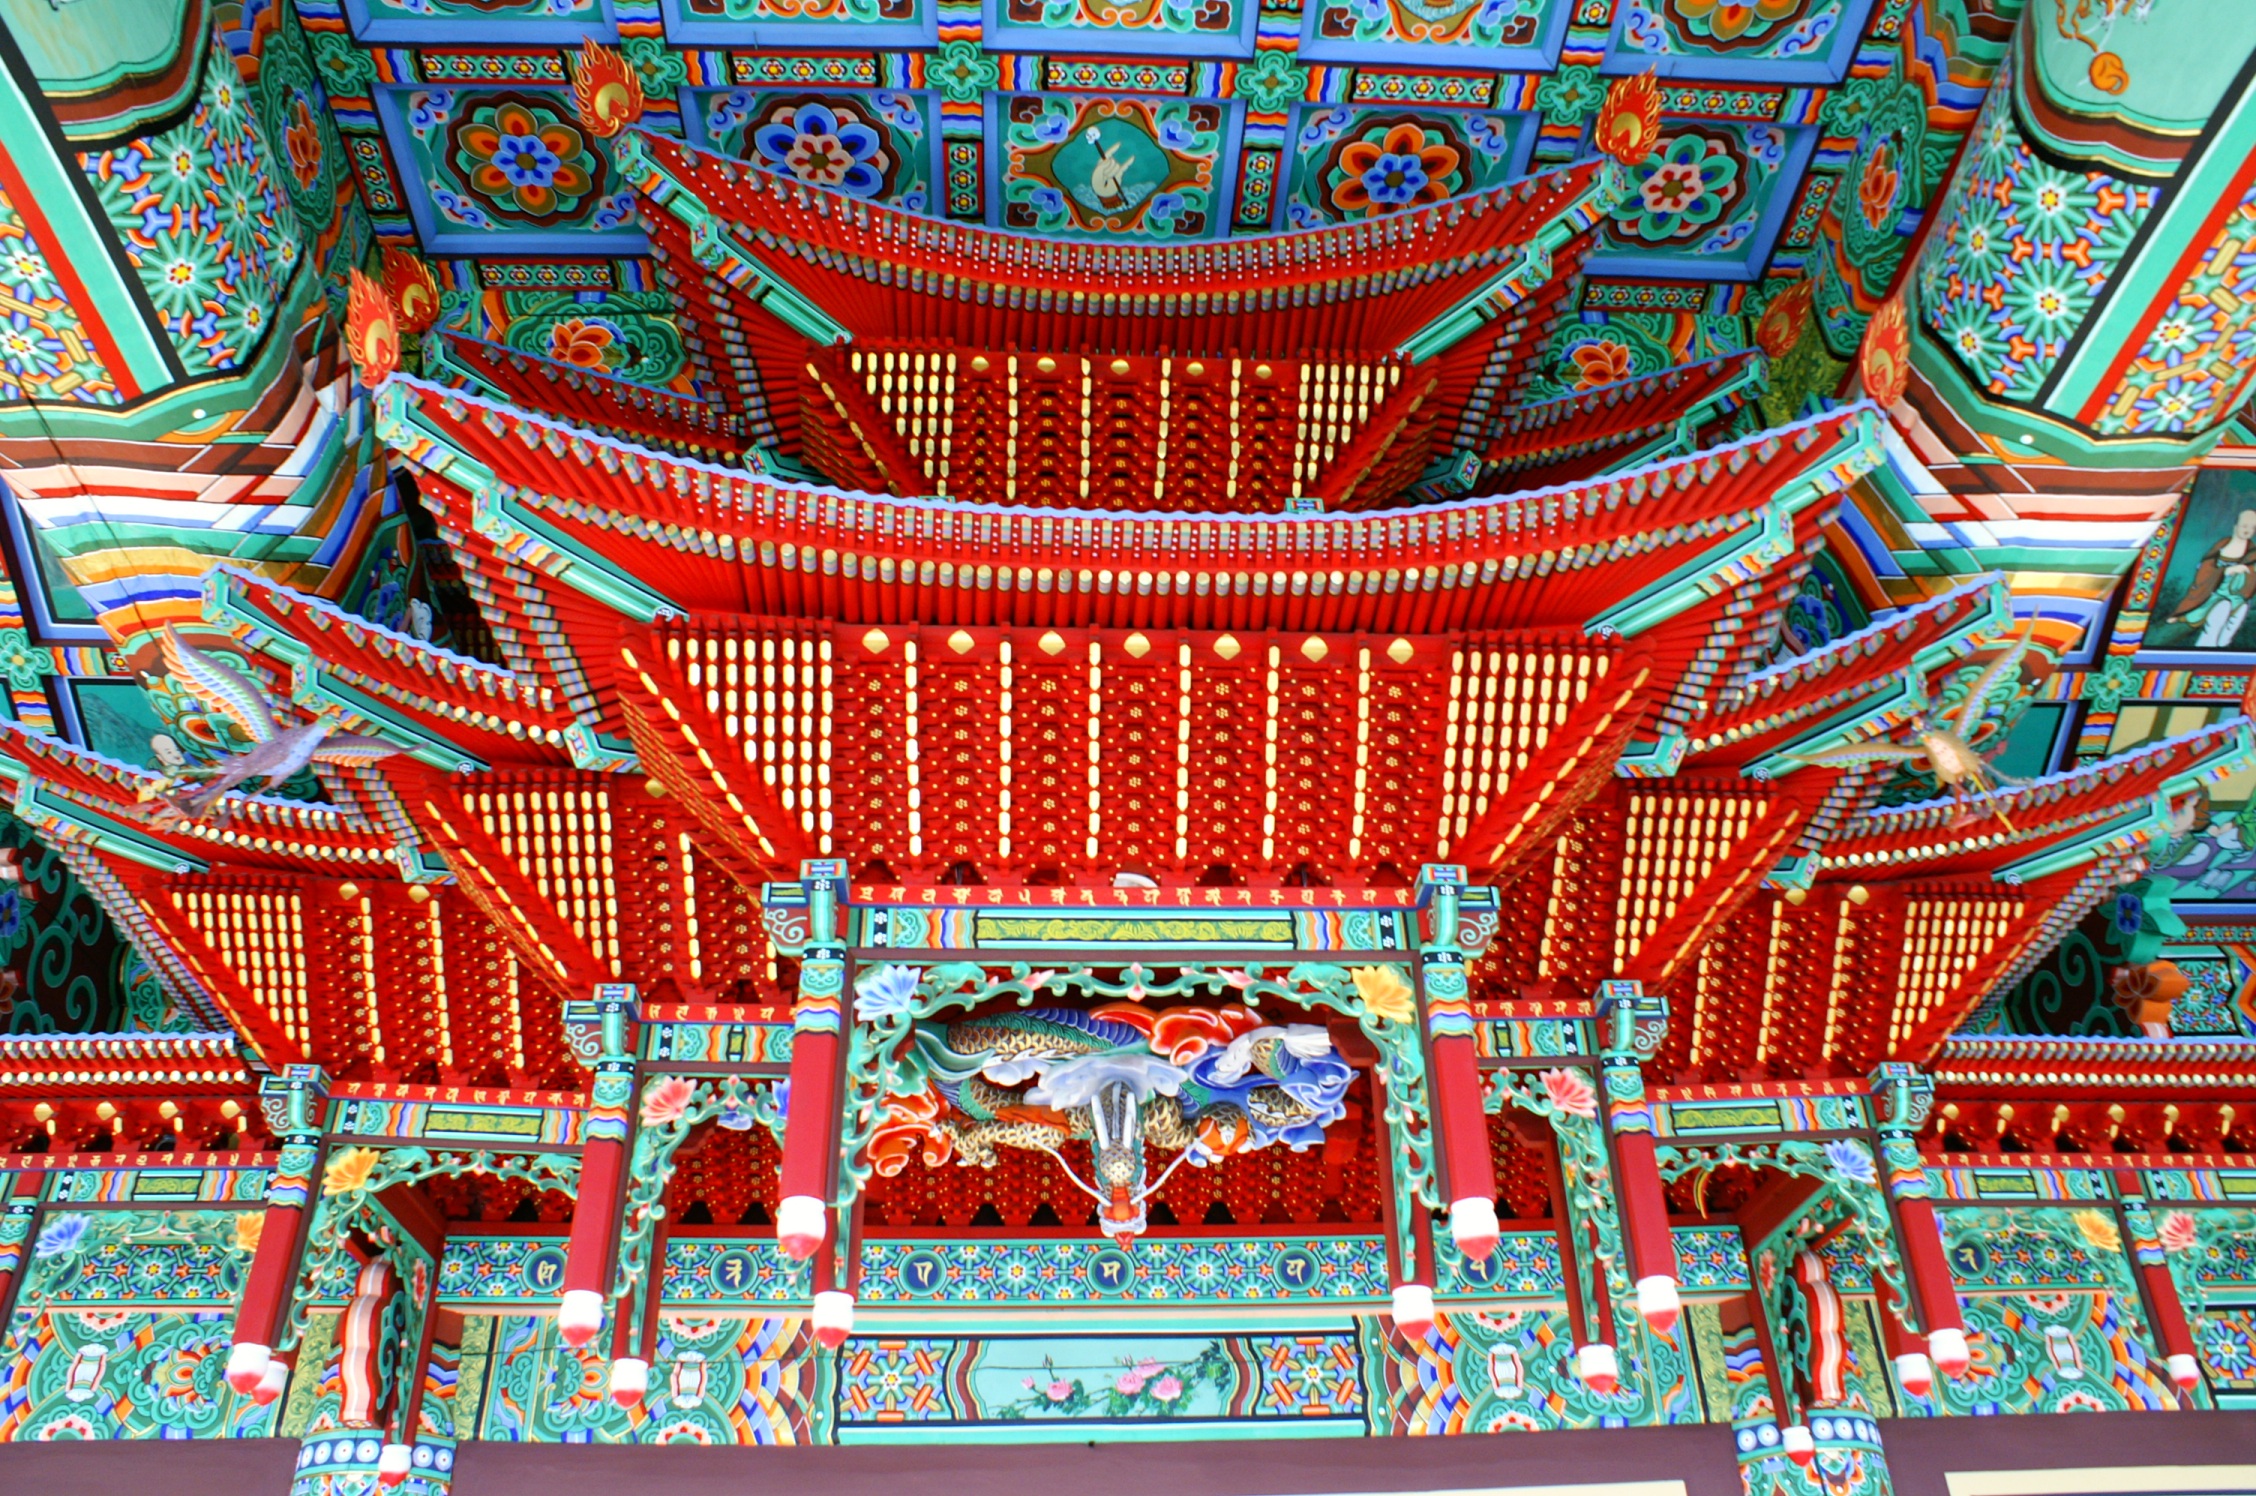
canopy, amusement park, buddhism, place of worship, temple, shrine, hindu temple, the sermon hall